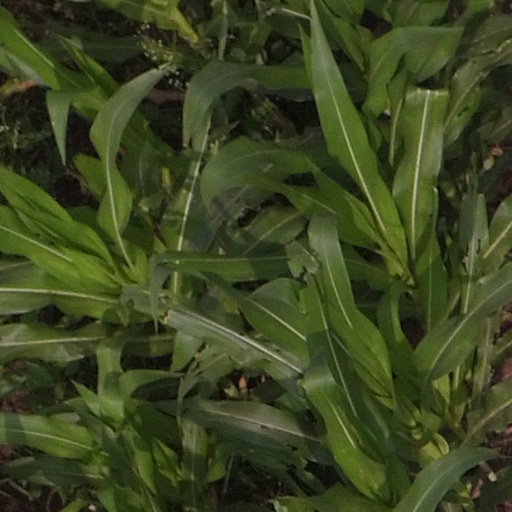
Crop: maize; corn